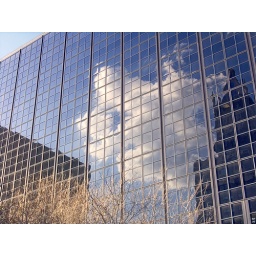
Clouds reflected in wall of Northwestern's Law building